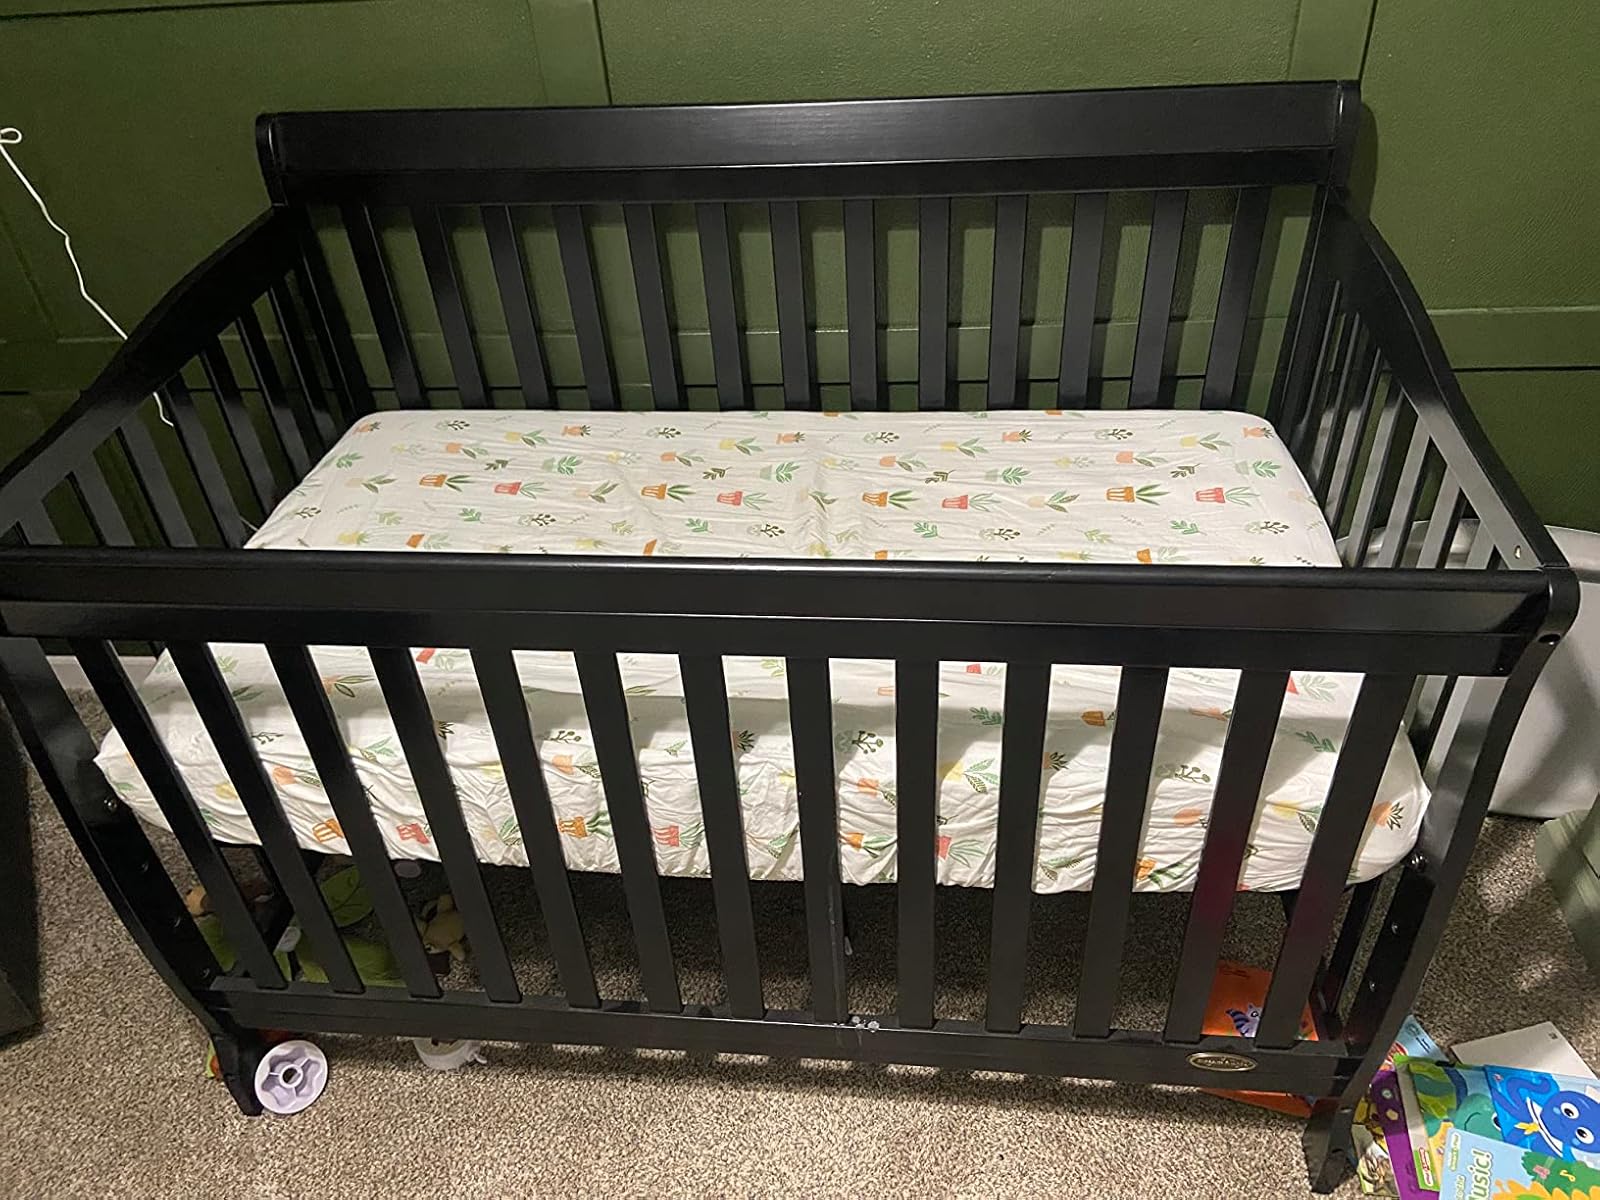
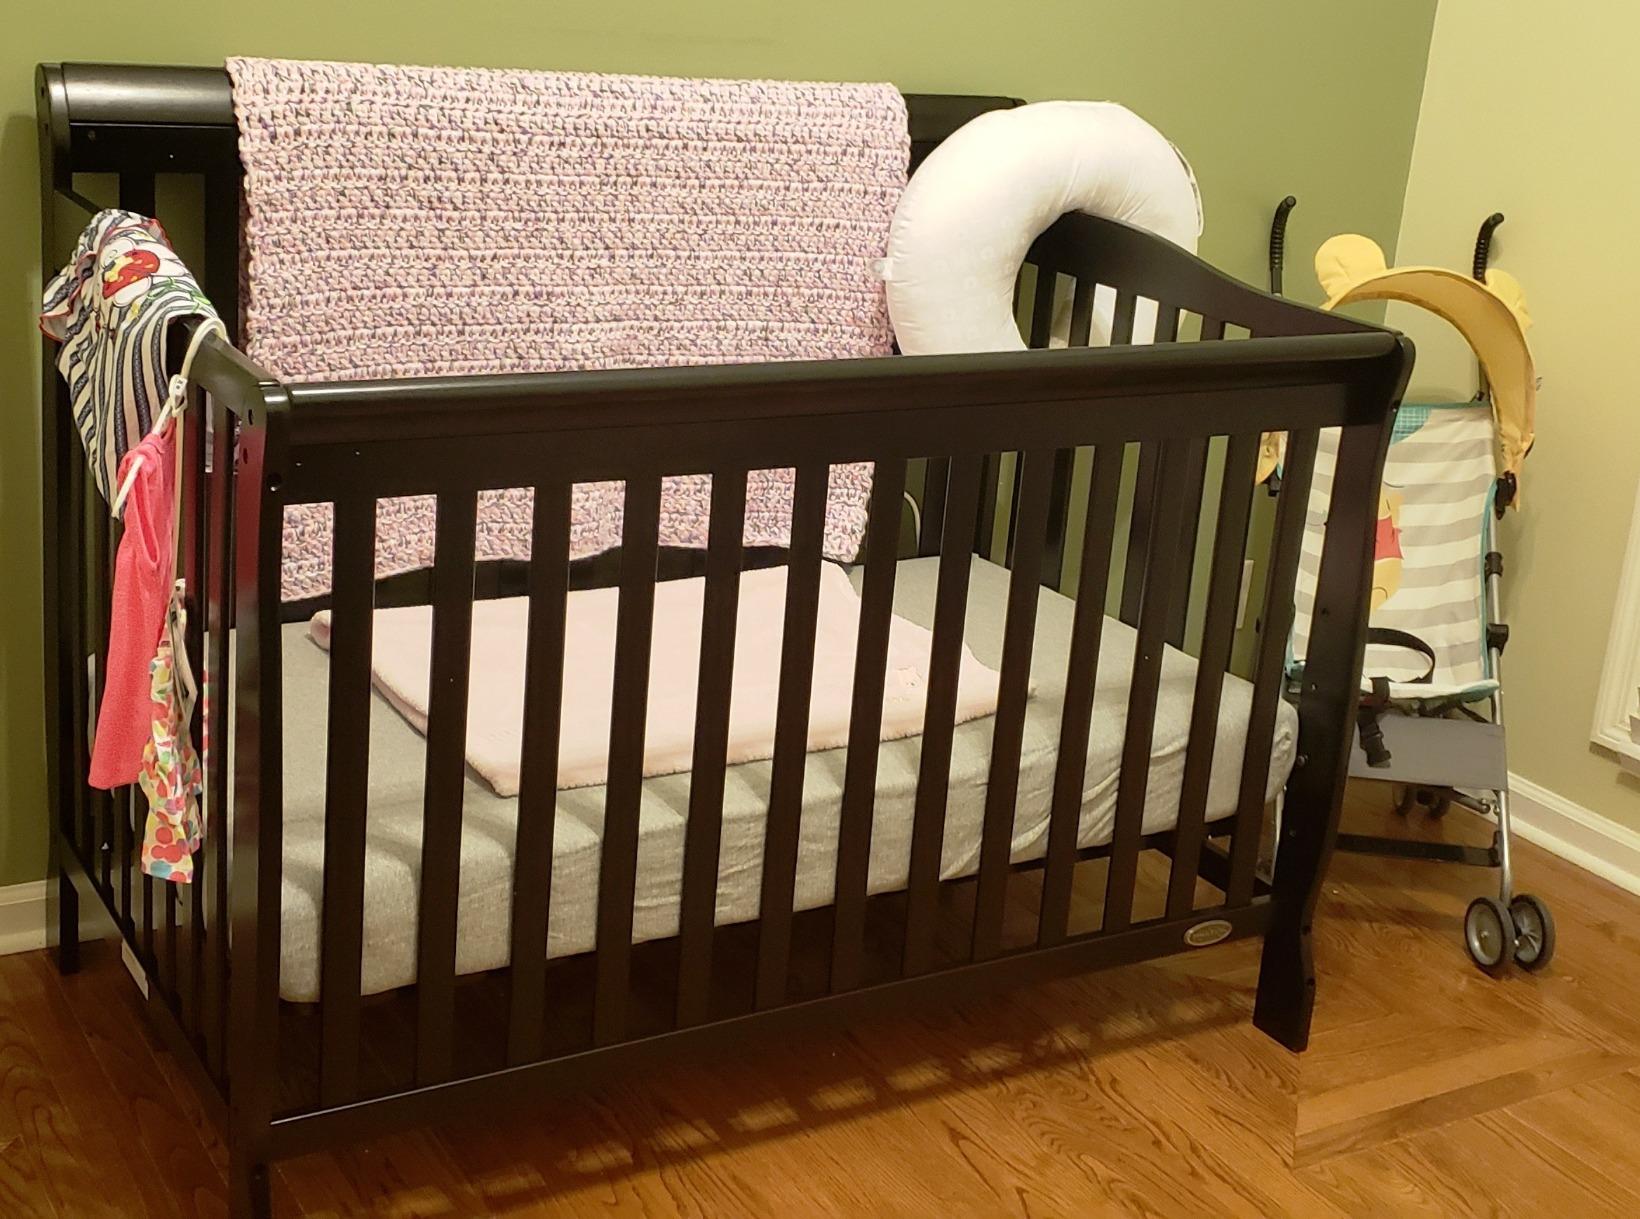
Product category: products_crib
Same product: yes